Express Scripts

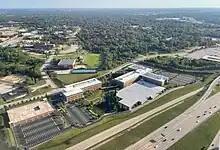
Aerial view of 1 Express Way in St. Louis County, MO

George Paz, CEO of Express Scripts at the time of the move, was an UMSL graduate. Express Scripts, which rather owns both its headquarters and nearby office buildings, received substantial tax breaks. Since the move the company has been an active partner with the university including contributing money to renovate the computer sciences building (Express Scripts Hall), raising funds for building projects, sponsoring a pre-collegiate bridge program for high school students and sponsoring a small business incubator.